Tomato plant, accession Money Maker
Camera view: horizontal (90 deg, fisheye); turntable rotation: 270 degrees
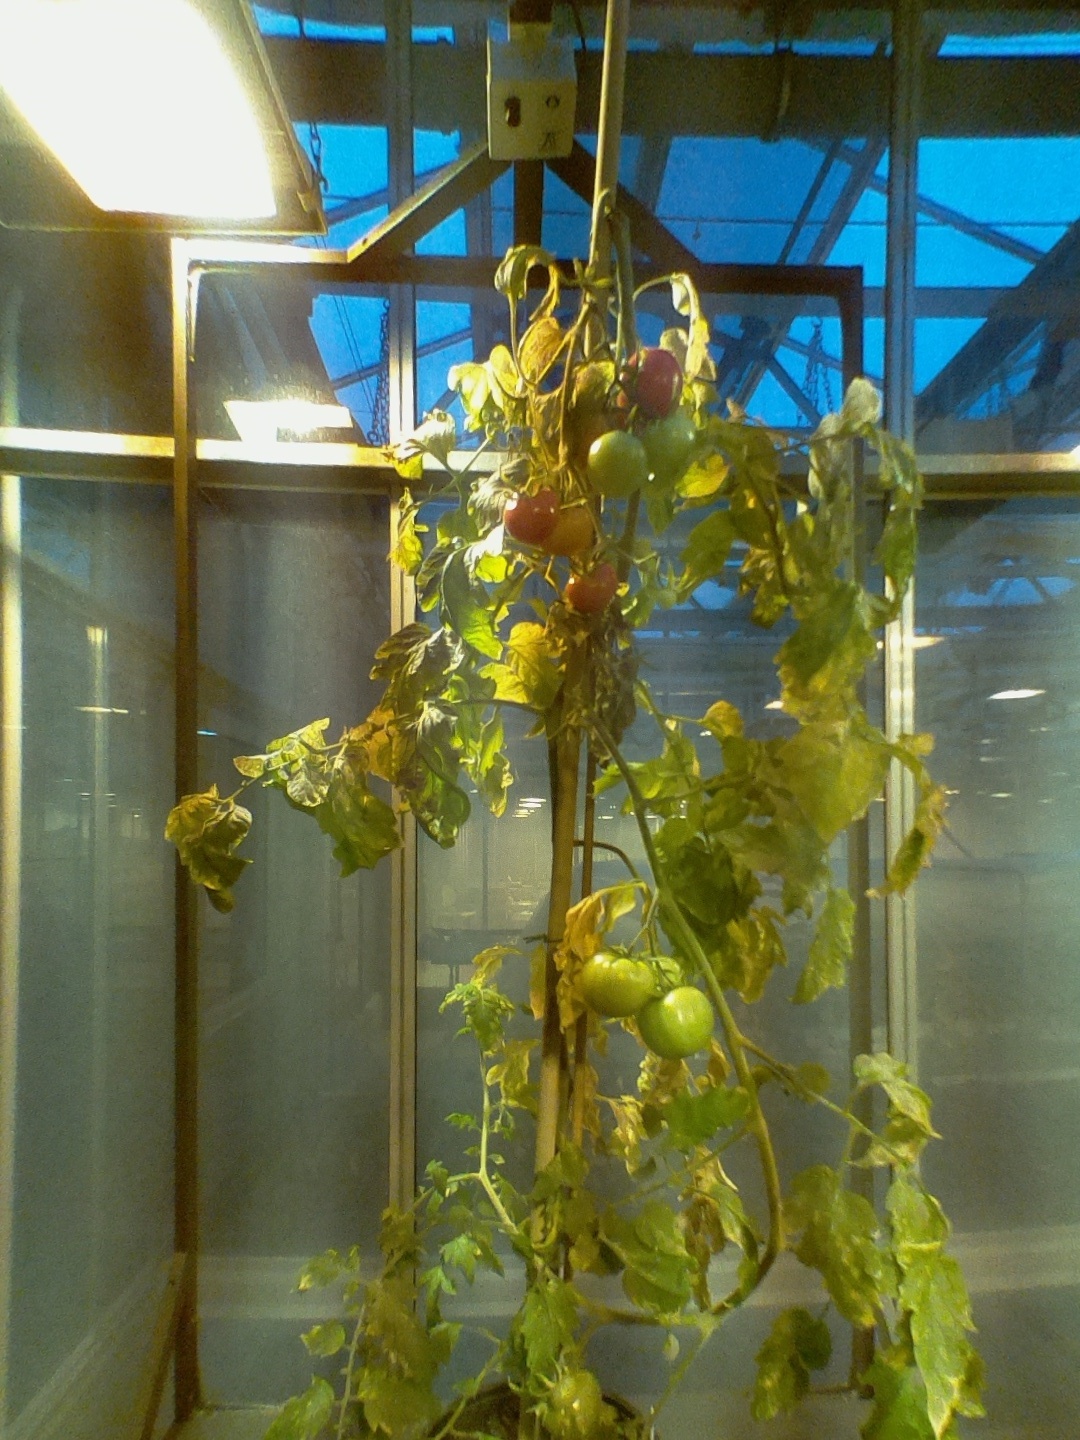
BBCH growth stage 84: 40%-50% of fruits show typical fully ripe color